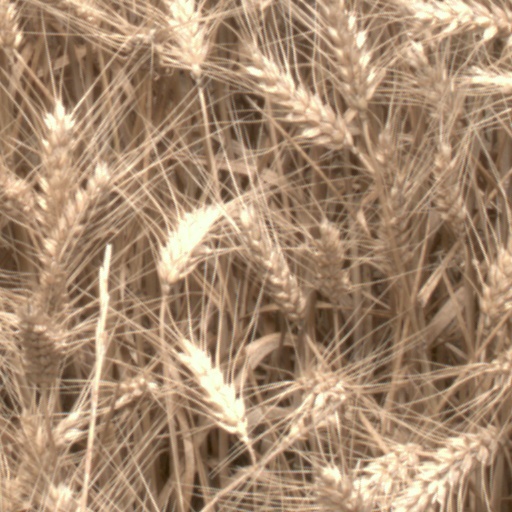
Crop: wheat